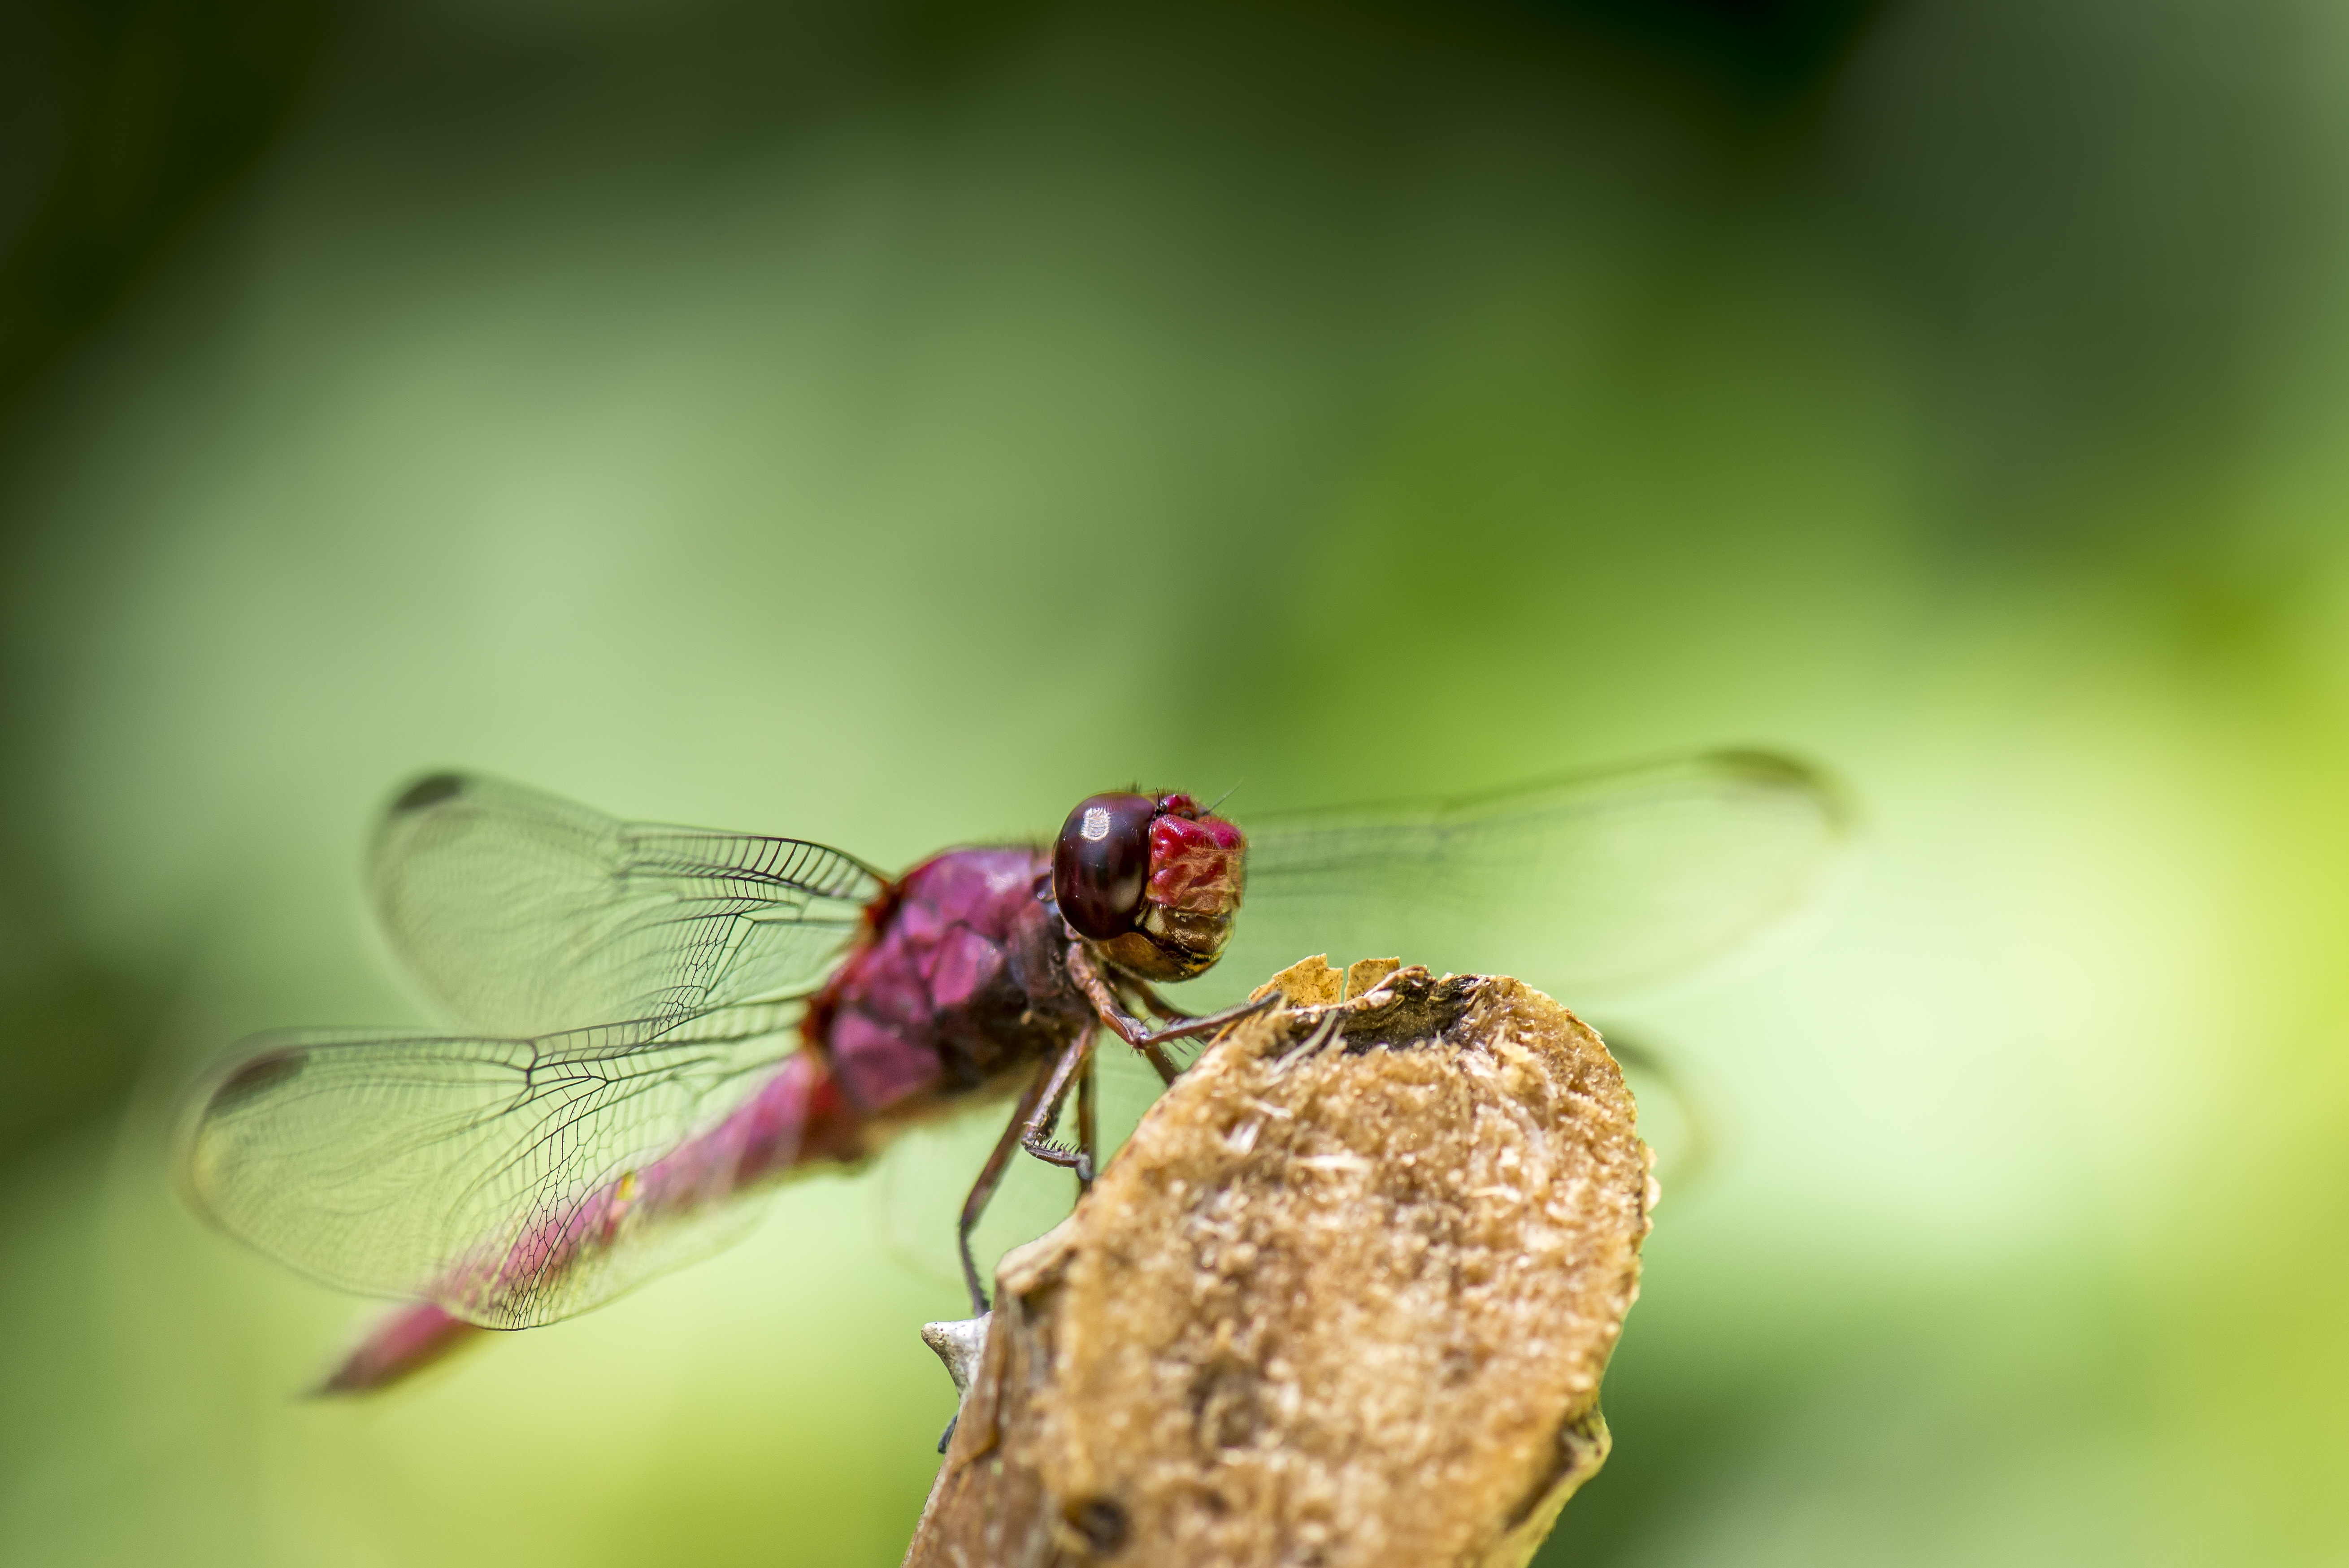
nature, photography, flower, petal, fly, green, insect, pink, fauna, invertebrate, close up, eyes, legs, wings, head, dragonfly, nectar, macro photography, arthropod, dragonflies and damseflies, lycaenid